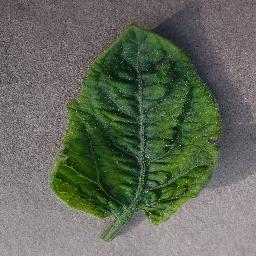
Label: Tomato___Tomato_Yellow_Leaf_Curl_Virus